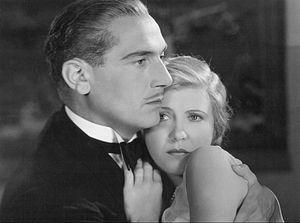
Ruth Chatterton est une actrice américaine. Elle fut à son époque une immense star tant au cinéma qu'au théâtre et à la télévision. Amie avec Amelia Earhart elle fut aussi une pionnière de l'aviation.
Eda Warren — née le 17 octobre 1903 à Denver, morte le 15 juillet 1980 à Los Angeles, quartier de Woodland Hills — est une monteuse américaine, membre de l'ACE.
The Right to Love est un film américain réalisé par Richard Wallace, sorti en 1930.